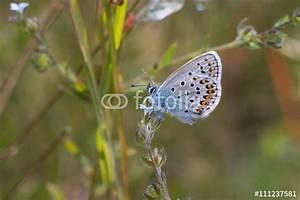
butterfly